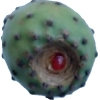
Label: cactus_fruit_green